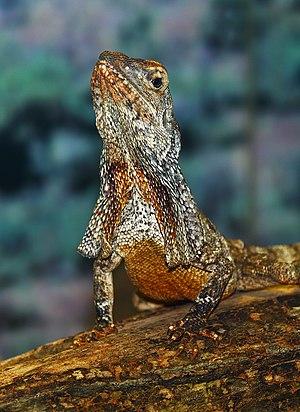
Chlamydosaurus kingii, unique représentant du genre Chlamydosaurus, est une espèce de sauriens de la famille des Agamidae. Elle peut être nommée lézard à collerette ou dragon d'Australie.